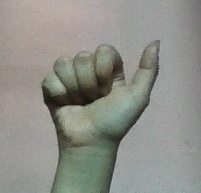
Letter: dhad